AKMU

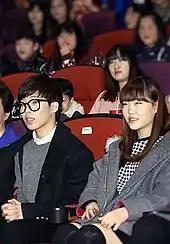
Akdong Musician attending KOCIS Korea President Park Culture Day with President Park Geun-hye

In August 2012, the duo participated in the preliminary auditions of "K-pop Star 2" (2012–2013) at Jamsil Arena in Seoul. Eligible to perform in the first round, they sang a cover of Miss A's "Breathe" and an original song titled "Don't Cross Your Legs", an instant audience favorite. Amidst the panel of judges, Park Jin-young praised the chemistry between the siblings and the techniques they had incorporated in their performances; BoA praised the lyrics of their original song; Yang Hyun-suk described them as "true artists". Crowned as the winners of the competition, Akdong Musician received a cash prize of ₩300 million ($260,000), a Renault Samsung sedan, and the freedom to sign a contract with one of the three largest entertainment agencies in the country: S.M. Entertainment, YG Entertainment, or JYP Entertainment. Following almost two months of contemplation, the siblings signed an exclusive contract with YG Entertainment, believing it was the best place to support their music. Its founder, Yang Hyun-suk, cited the label would not change their unique image or their music style. The duo have since garnered a significant following, where songs performed on the show, namely "Don't Cross Your Legs," spawned to number two on the Gaon Digital Chart in December 2012. "You Are Attractive" topped the charts weeks after, beating the dominance of Christmas carols, and further compositions such as "A Foreigner's Confession", "Crescendo", and "It is Ramen", also displayed its reach. In the two months they were unafflicated, the duo filmed for commercials and released several singles, including "I Love You" for tvN drama "All About My Romance" (2013).